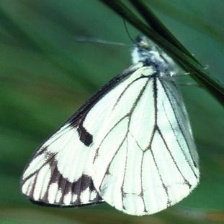
Species: PINE WHITE
Butterfly family (ImageNet category): cabbage_butterfly